Tensor sketch

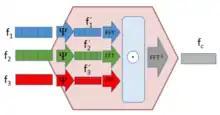
Tensor sketches can be used to decrease the number of variables needed when implementing Bilinear Pooling in a neural network.

Bilinear pooling is the technique of taking two input vectors, formula_134 from different sources, and using the tensor product formula_135 as the input layer to a neural network.